Kate Pragnell

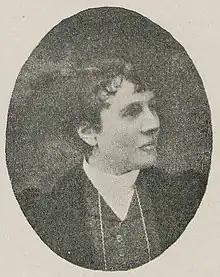
Kate Pragnell as she appeared in a Portrait album of attendees of the 1899 International Congress of Women.

Kate Pragnell (24 February 1853 – 19 November 1905) was an English portrait photographer and business owner.